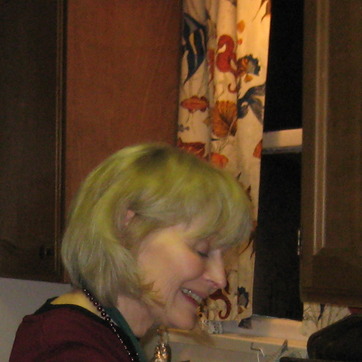
Material: hair